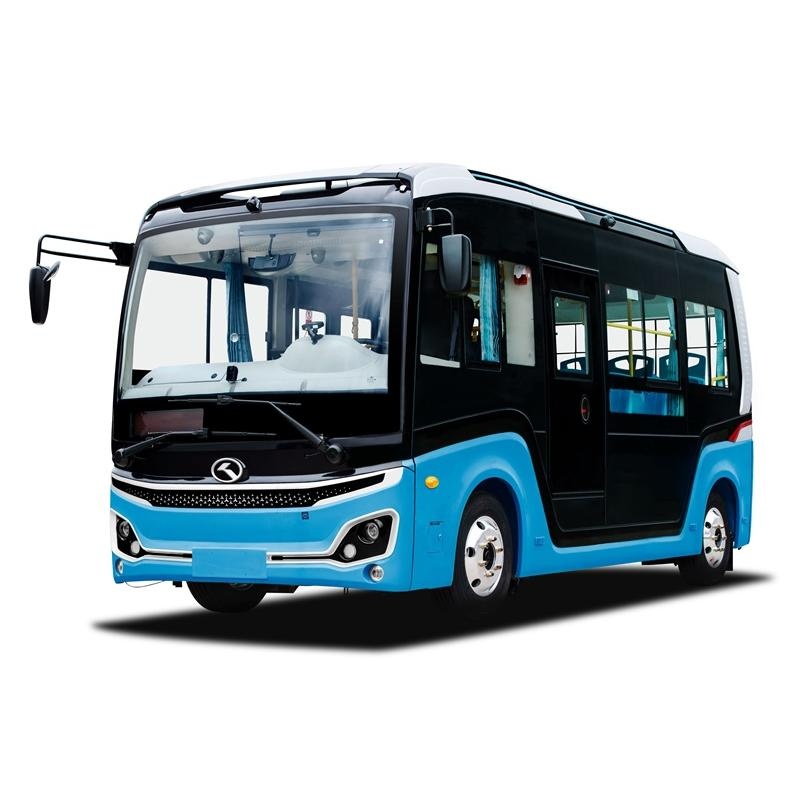
King Long K06 Compact Full Electric City Mini Bus
Basic Information Model: King Long K06-XMQ6601 (PEV6) Category: Compact Full Electric City Mini Bus Manufacturer: King Long (金龙客车) Launch Market: China Powertrain & Performance Drive System: Left-Hand Drive (LHD) / Right-Hand Drive (RHD) Available Power Output: Rated Power: 60 kW Peak Power: 135 kW Max Torque: 350 Nm Performance: Max Passenger Capacity: 22 persons Seats: 10 passenger seats + 1 wheelchair position + 1 driver seat Max Speed: Not specified Angle of Approach / Departure: 18° / 22° Battery & Range Battery Type: CATL Lithium Battery Pack Battery Capacity: 89.16 kWh Range (CLTC / City Cycle): 120–160 km Battery Position: Chassis-mounted for stability & safety Dimensions & Capacity Length × Width × Height: 5,990 × 2,065 × 2,850 mm Wheelbase: 4,260 mm Doors: Middle Door Steps: One Step Low Entry Curb Weight: Not specified Gross Vehicle Weight (GVW): 6,500 kg Suspension & Safety Steering System: Dual-source Power Steering Front Axle Load: 3.0 T Rear Drive Axle Load: 3.5 T Suspension: Air Suspension Braking System: Front & Rear Disc Brakes Electronic Braking System (EBS) Safety Features: High-strength 3H Lightweight Body Structure Optional Mobile Digital Video Recorder ABS / AEBS / ASR / ESC: Only EBS specified Interior & Comfort Driver Seat: Airbag-Damping Driver’s Seat Passenger Seats: Urban Bus Seats Air Conditioner: King Long Integrated Heating & Cooling System Cooling Capacity: 10 kW Heating Capacity: 8 kW Cabin Design: Panoramic side windows, LED headlights, compact body for urban transit
Brand: King Long
Category: Vehicles & Parts > Vehicles > Motor Vehicles > Commercial Vehicles > Buses > City Buses